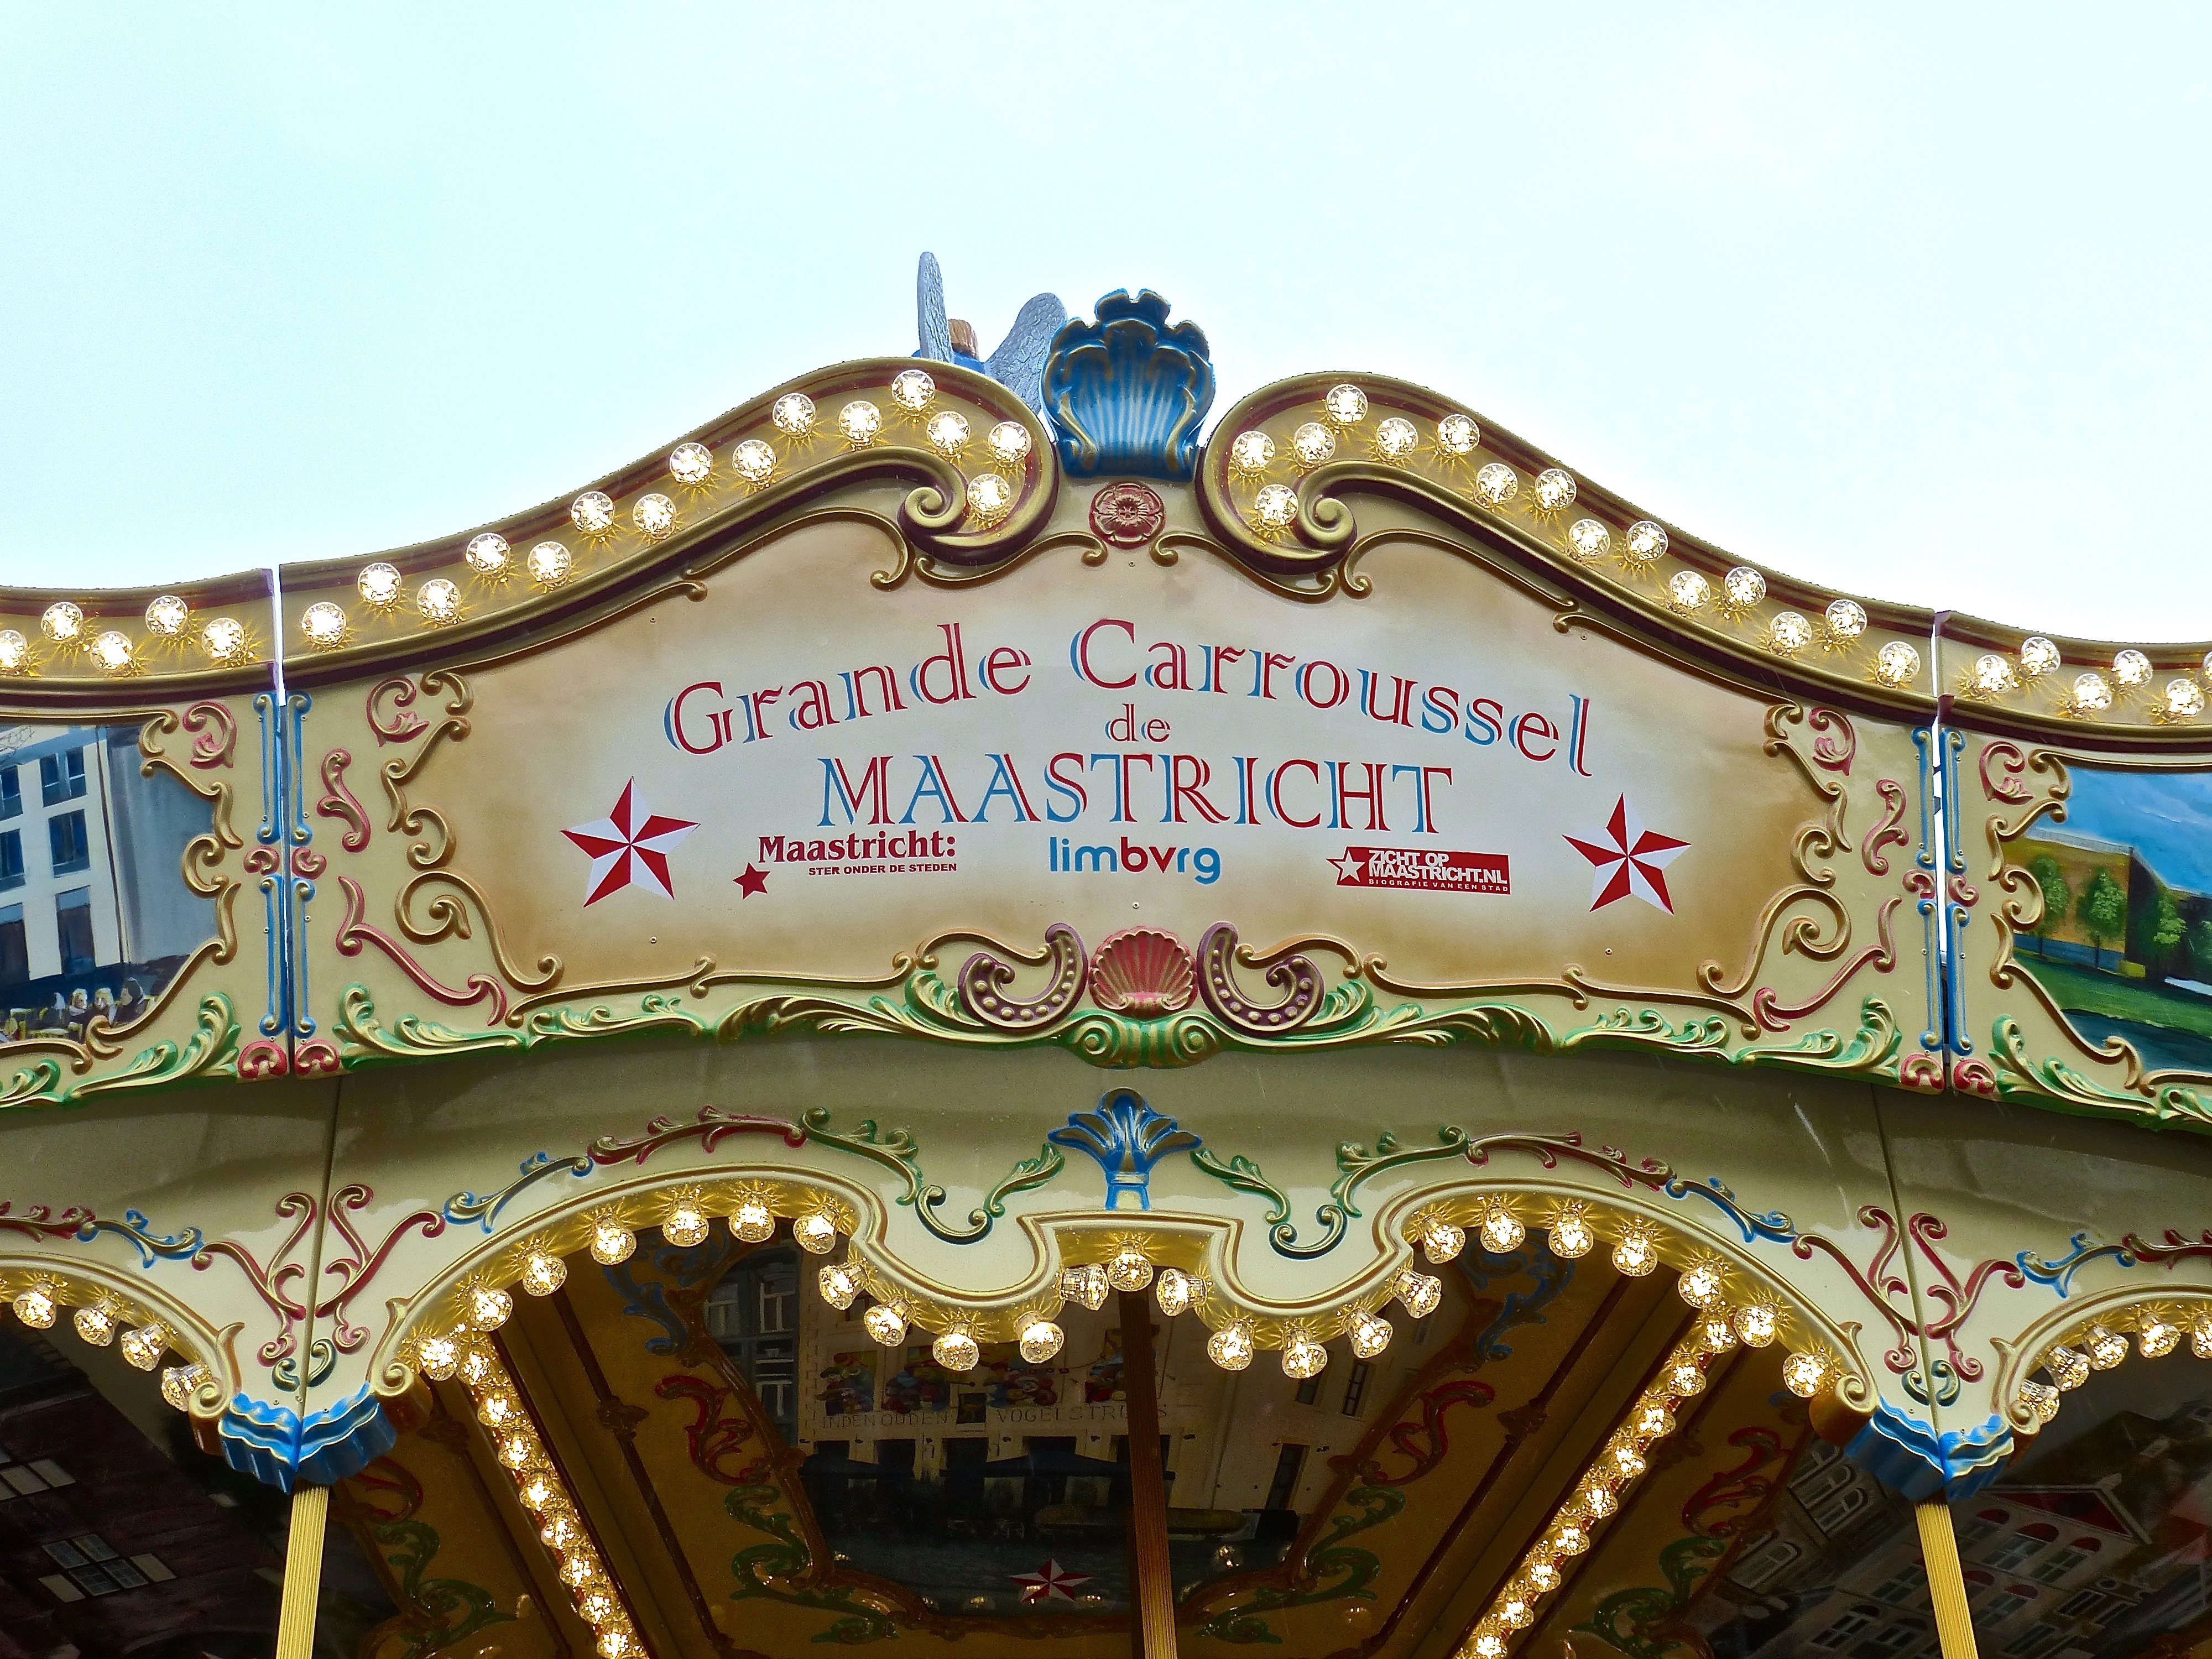
recreation, amusement park, park, carousel, illustration, maastricht, amusement ride, outdoor recreation, nonbuilding structure, grande caroussel